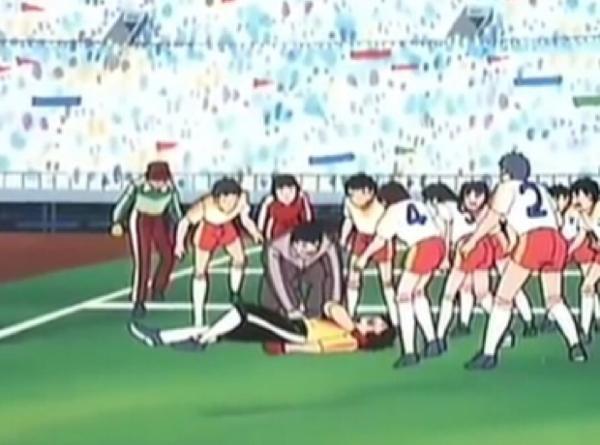
回答: 何回やっても胴上げ失敗する